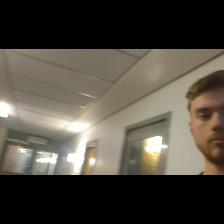
Label: Human